Dennis King (actor)

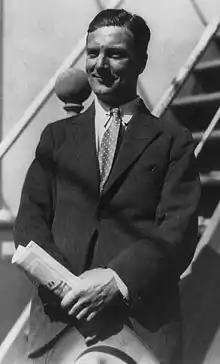
King circa 1927

Born on 2 November 1897 in Coventry, Warwickshire, or Birmingham, England, King was the son of John and Elizabeth King Pratt. He chose to use his mother's maiden name for his career. He had one sister and three brothers. King described his father as "a man of tremendous vision but little initiative", resulting in the family's being "very poor".